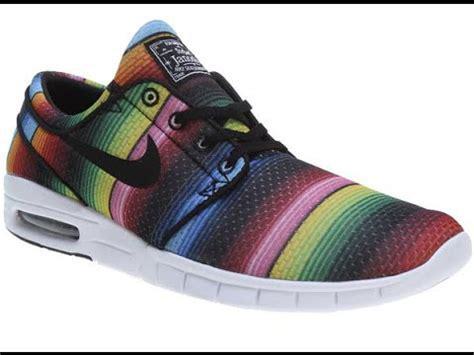
Brand: Nike
Model: SB Stefan Janoski Max